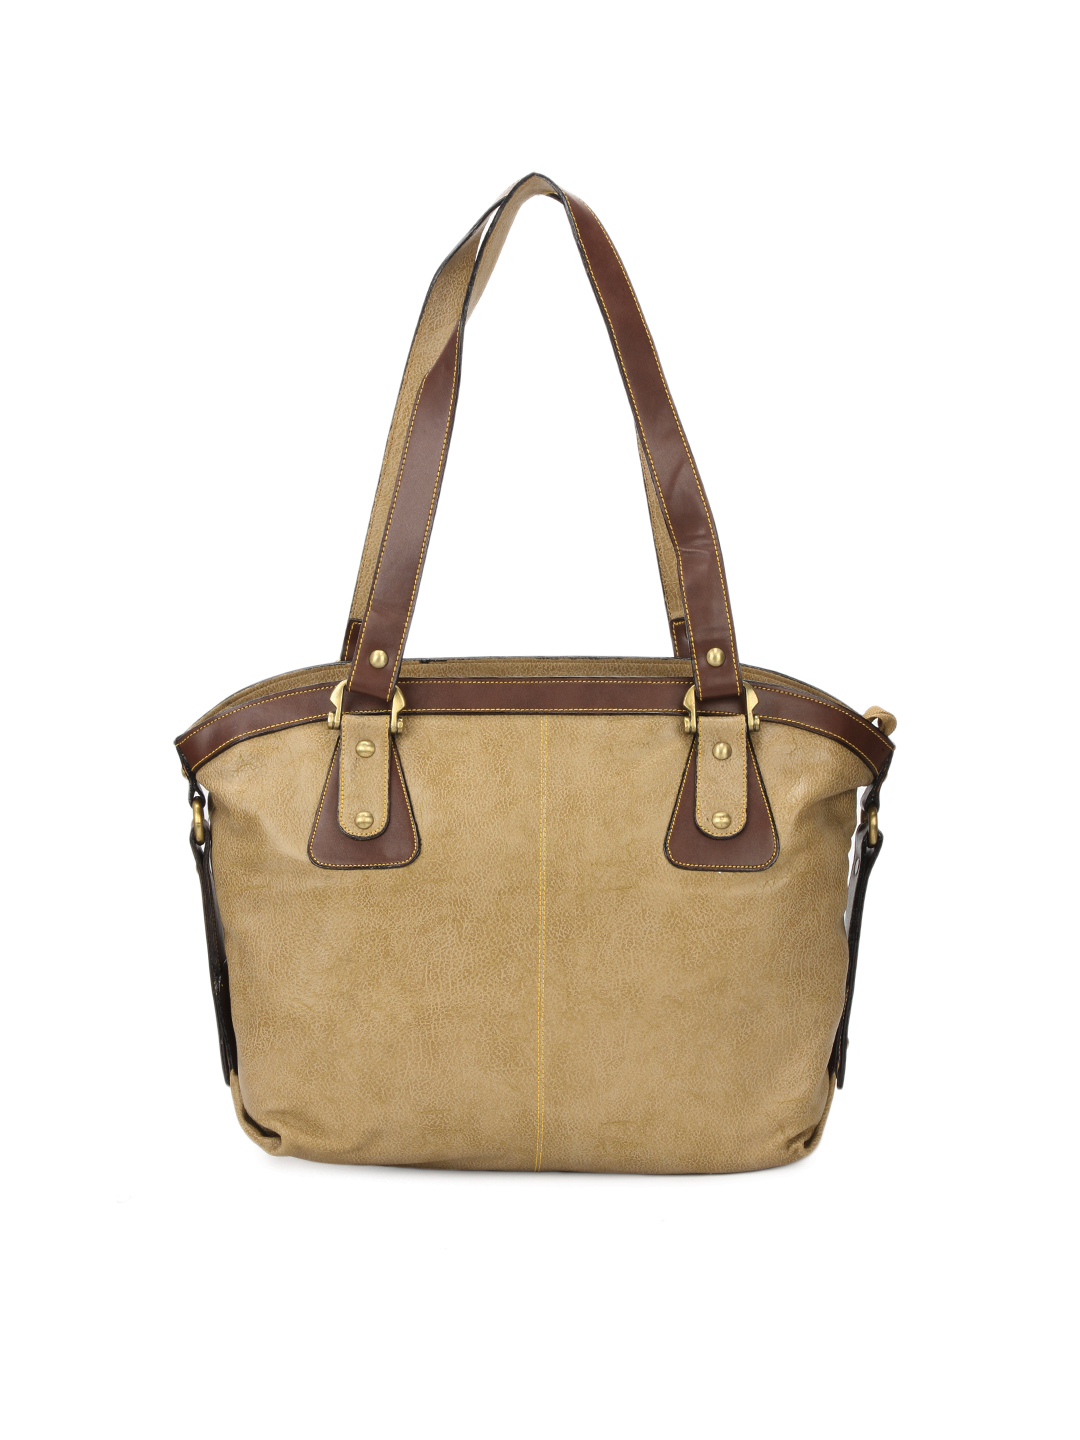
Murcia Women Beige Handbag
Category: Accessories / Bags / Handbags
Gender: Women
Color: Beige
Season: Summer 2012
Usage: Casual